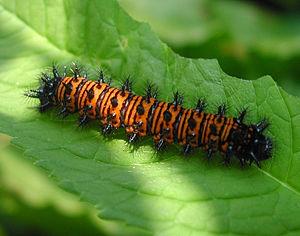
Le Baltimore est un lépidoptère appartenant à la famille des Nymphalidae, à la sous-famille des Nymphalinae et au genre Euphydryas.